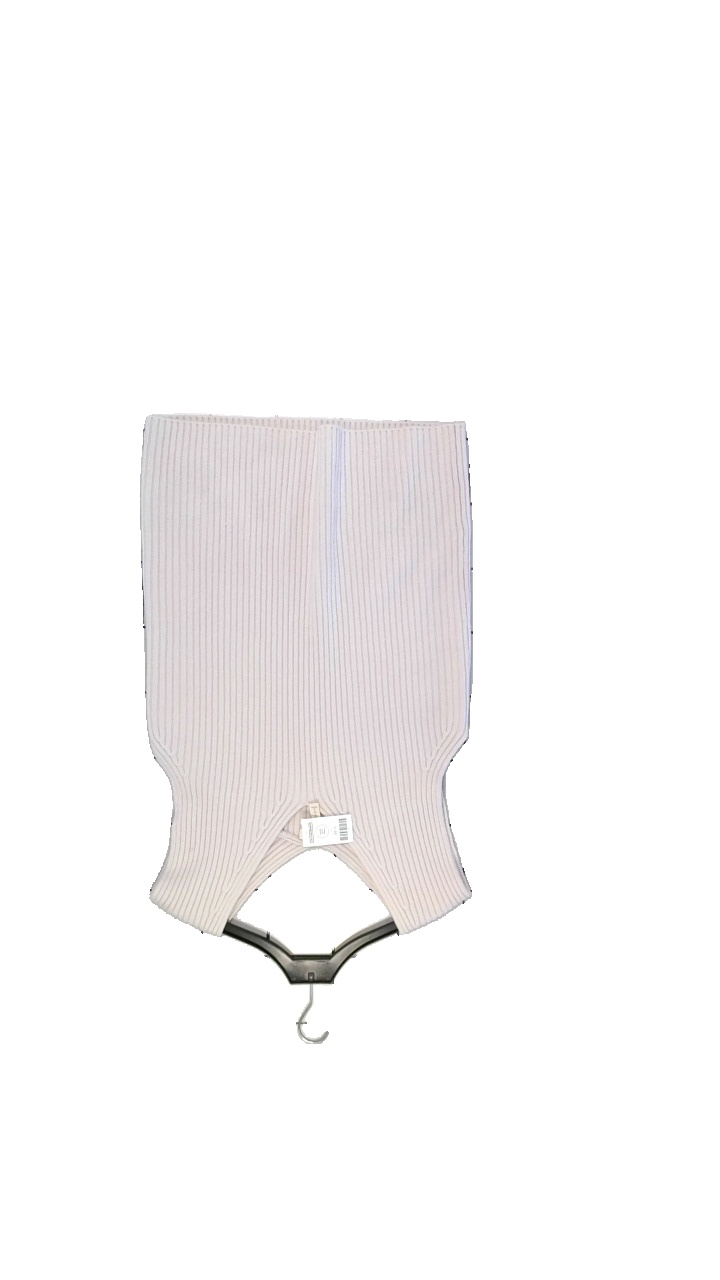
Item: Vest (Ladies)
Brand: H&m
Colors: Beige
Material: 90% Ull, 10% Kashmir
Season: Winter
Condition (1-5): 4
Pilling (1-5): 3
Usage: Reuse
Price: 50-100